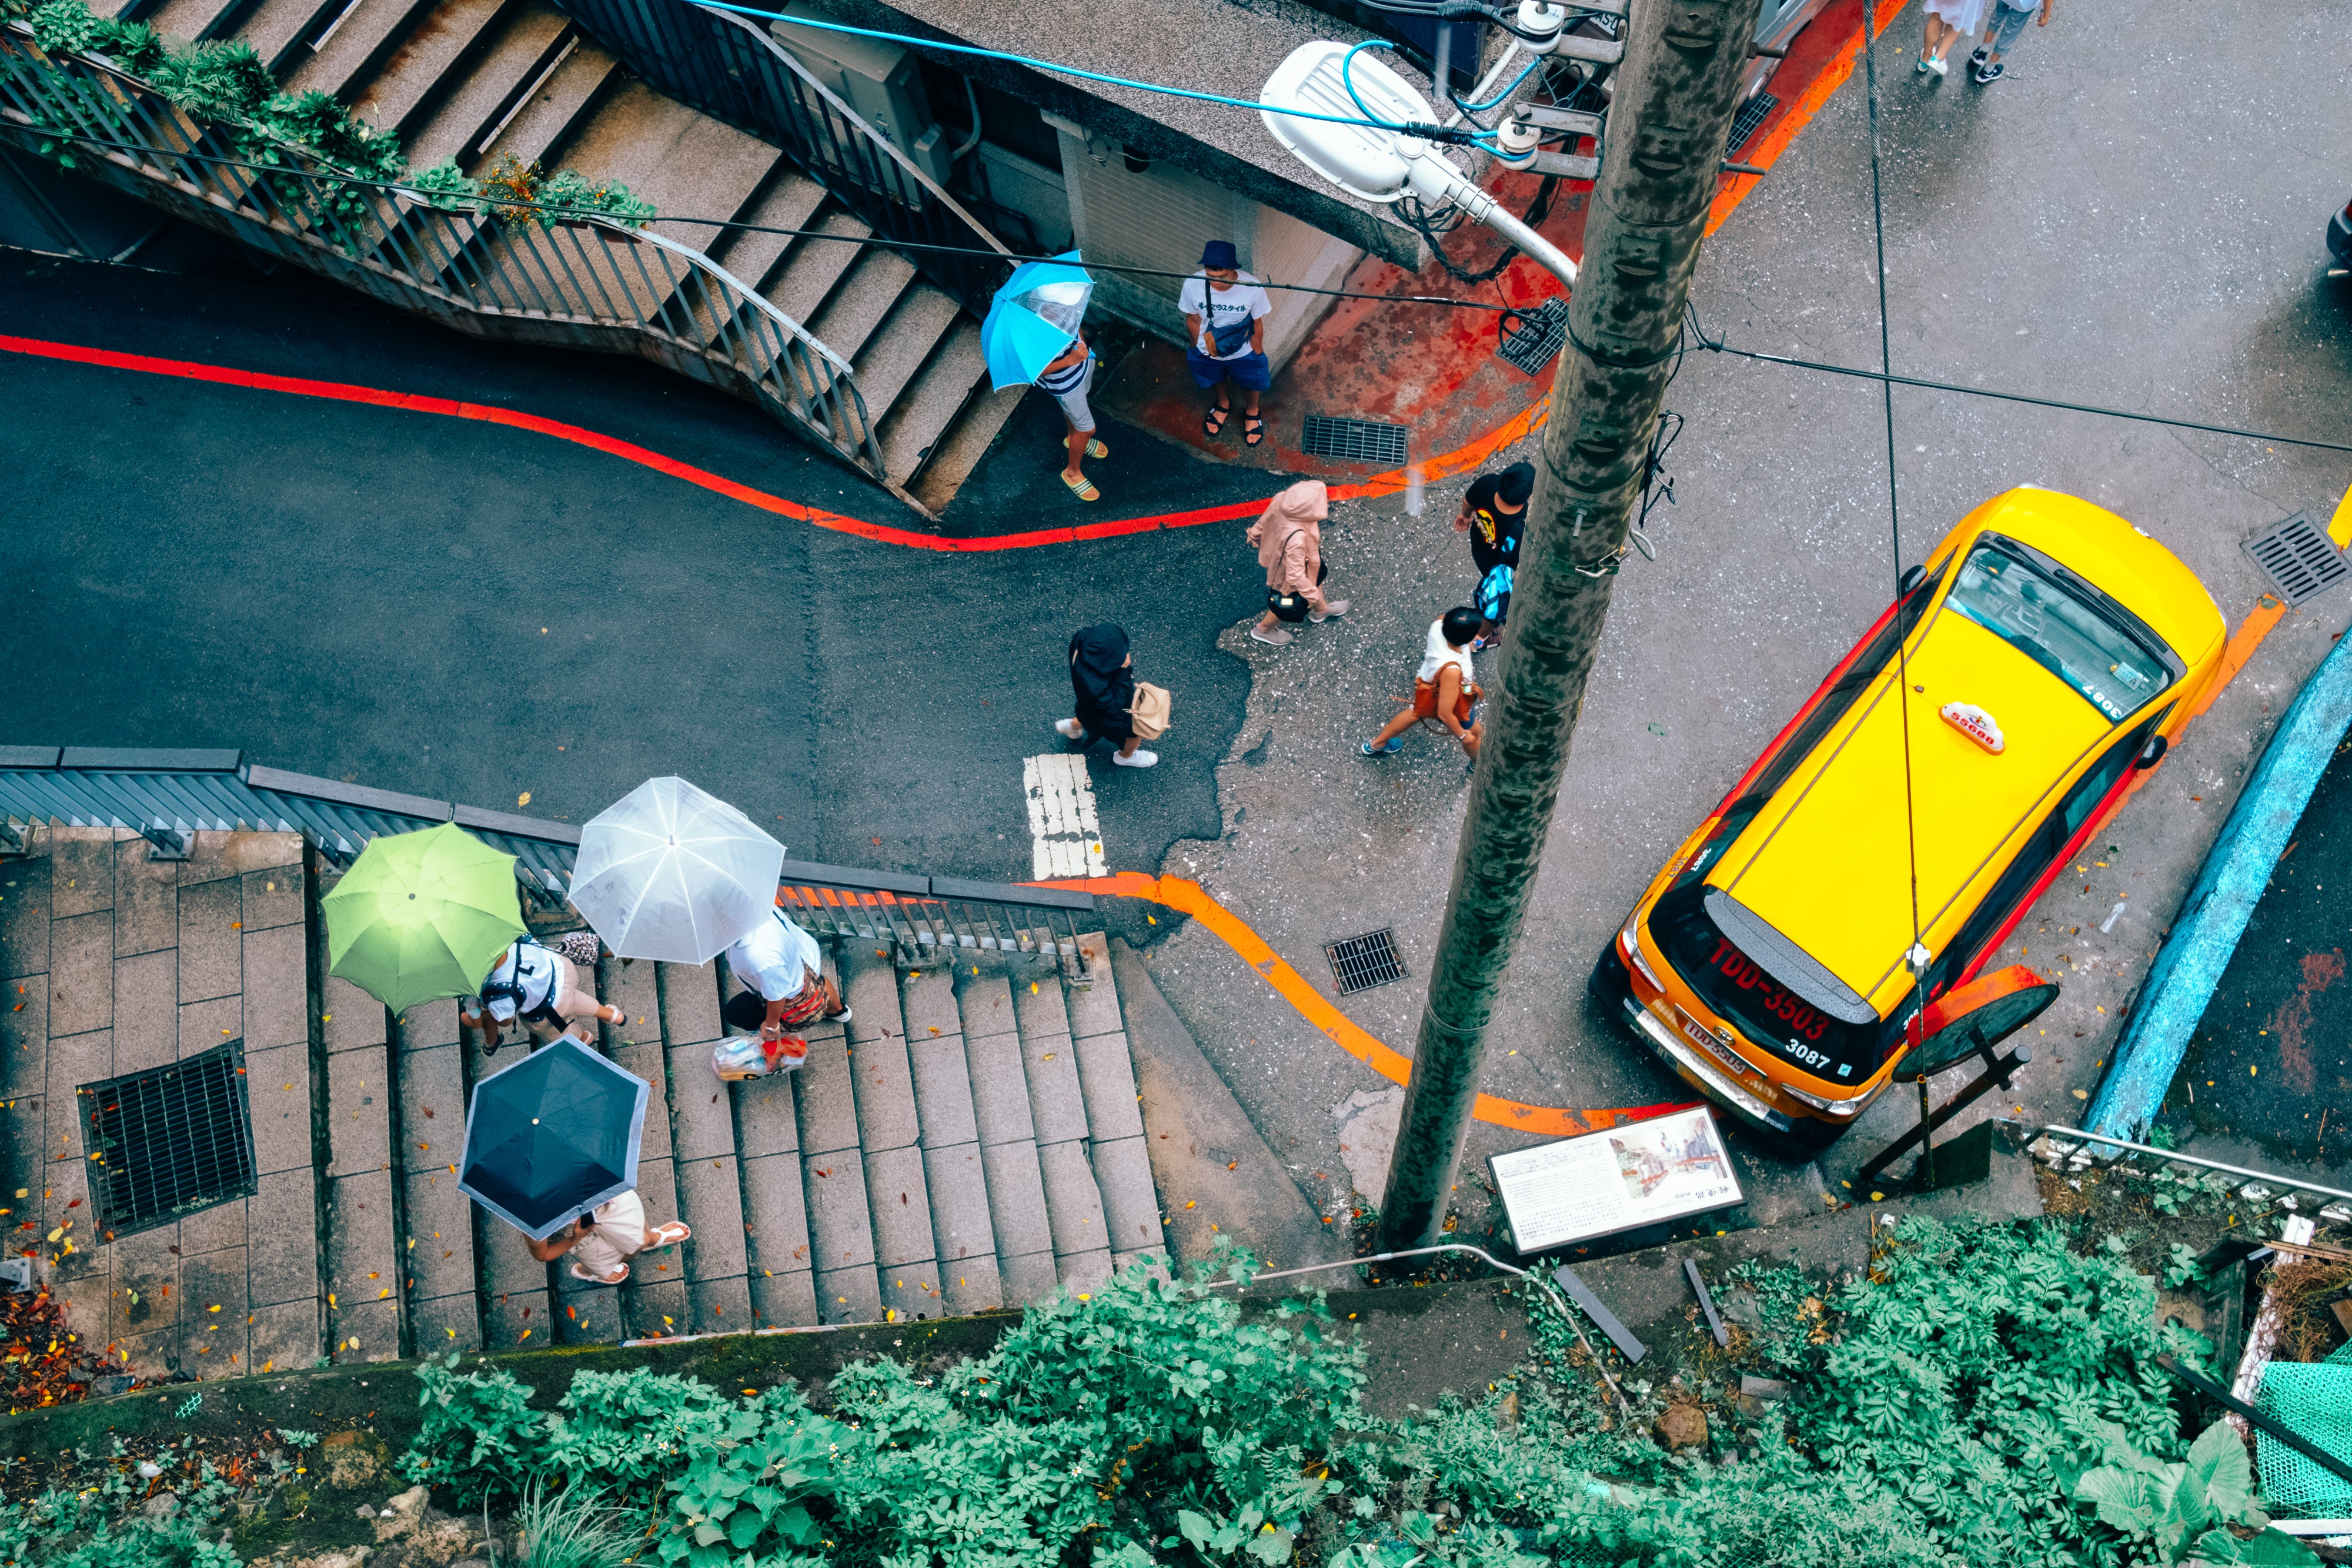
green, transport, urban area, tree, leisure, vehicle, cable car, pedestrian, city